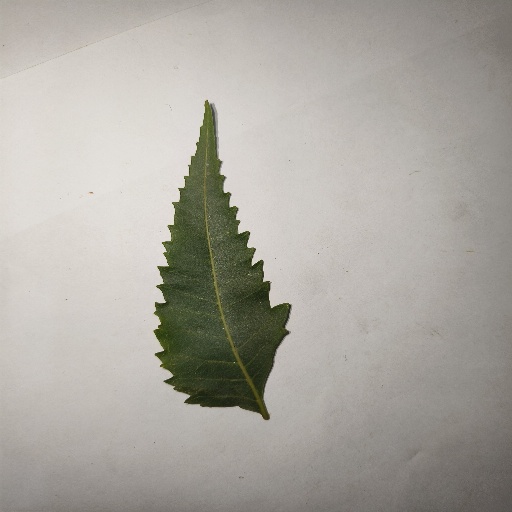
Species: Neem
Leaf condition: Healthy Leaf